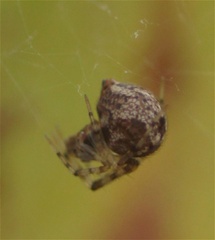
Species: Parasteatoda_tepidariorum